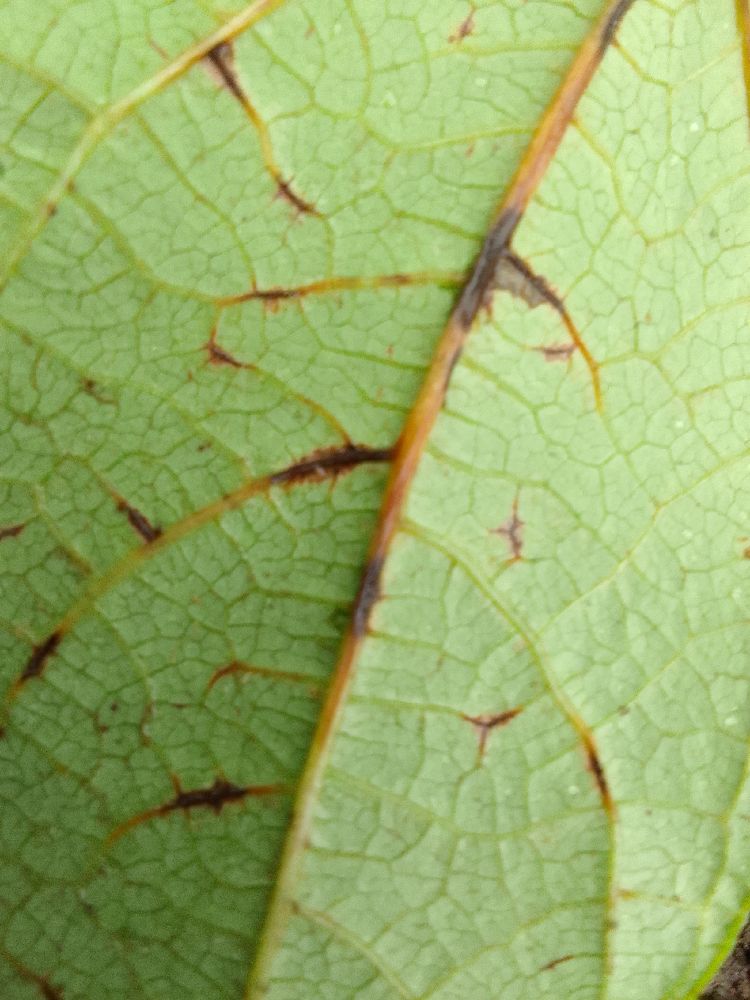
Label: anthracnose